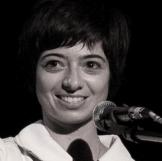
Age: 28